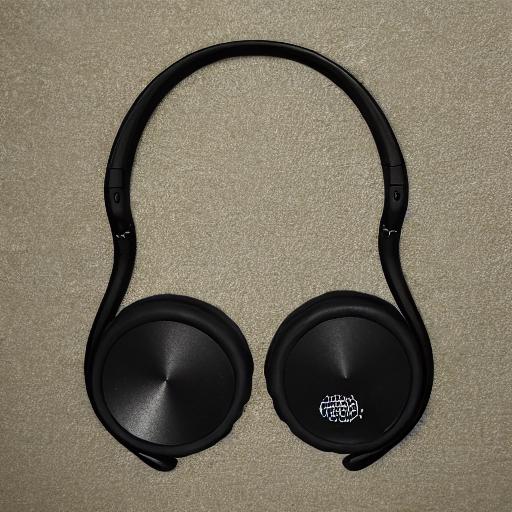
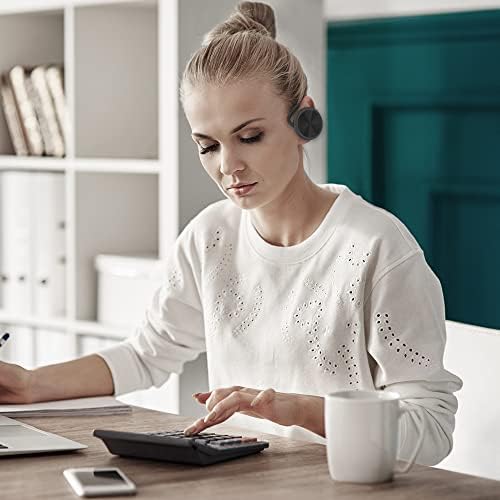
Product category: headphones
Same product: no